Whiskey Hill

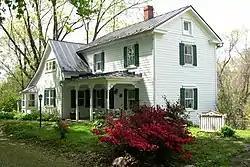

Whiskey Hill is a historic house in Taylorstown, Virginia. The house was added as a contributing property to the Taylorstown Historic District in 2004 when the district was expanded to include it and several neighboring structures.